Harriet Quimby

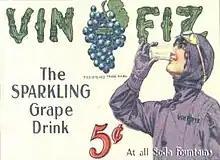
Vin Fiz soda 1912 postcard

Harriet Quimby was born on May 11, 1875 in Michigan. to Ursula (née Cook) and William Quimby. With no official birth certificate, her exact place of birth is not known, and many communities in Michigan have claimed to be her birthplace, among them Coldwater and Arcadia Township.